Graham Potter

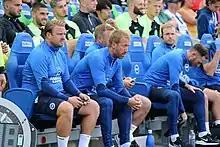
Potter (centre) as manager of Brighton & Hove Albion in 2022

In Potter's third season, Brighton came from behind to beat Burnley 2–1 at Turf Moor in the opening game of the season on 14 August. Potter's 100th game as Brighton manager – and 400th overall – came on 20 November, a 2–0 away defeat at Aston Villa. On 21 January 2022, it was announced that Potter had tested positive for COVID-19; first team coach Björn Hamberg instead took charge of Brighton's game against Leicester City, a 1–1 away draw.